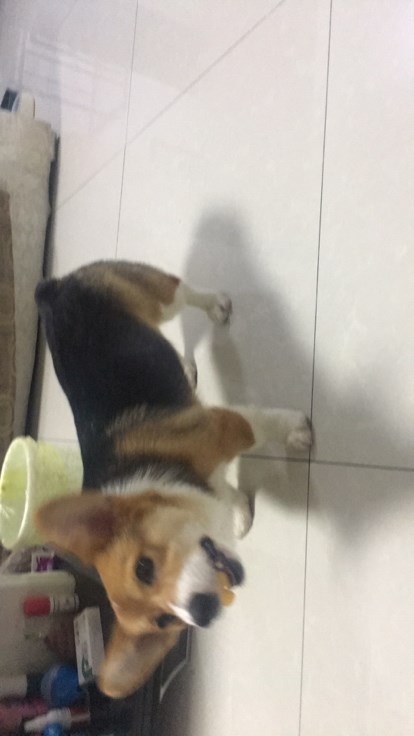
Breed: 2909-n000116-Cardigan